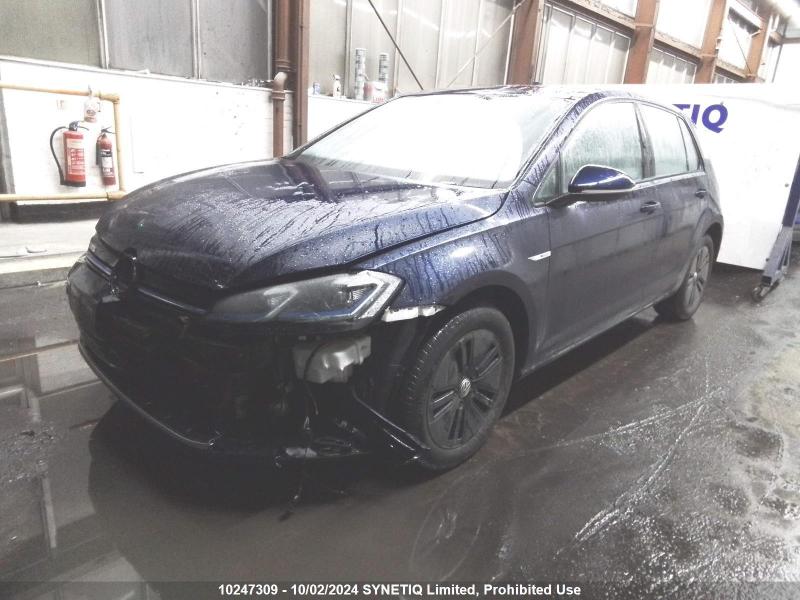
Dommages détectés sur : feu avant droit, capot, aile avant droite, aile avant gauche, porte avant droite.
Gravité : majeur